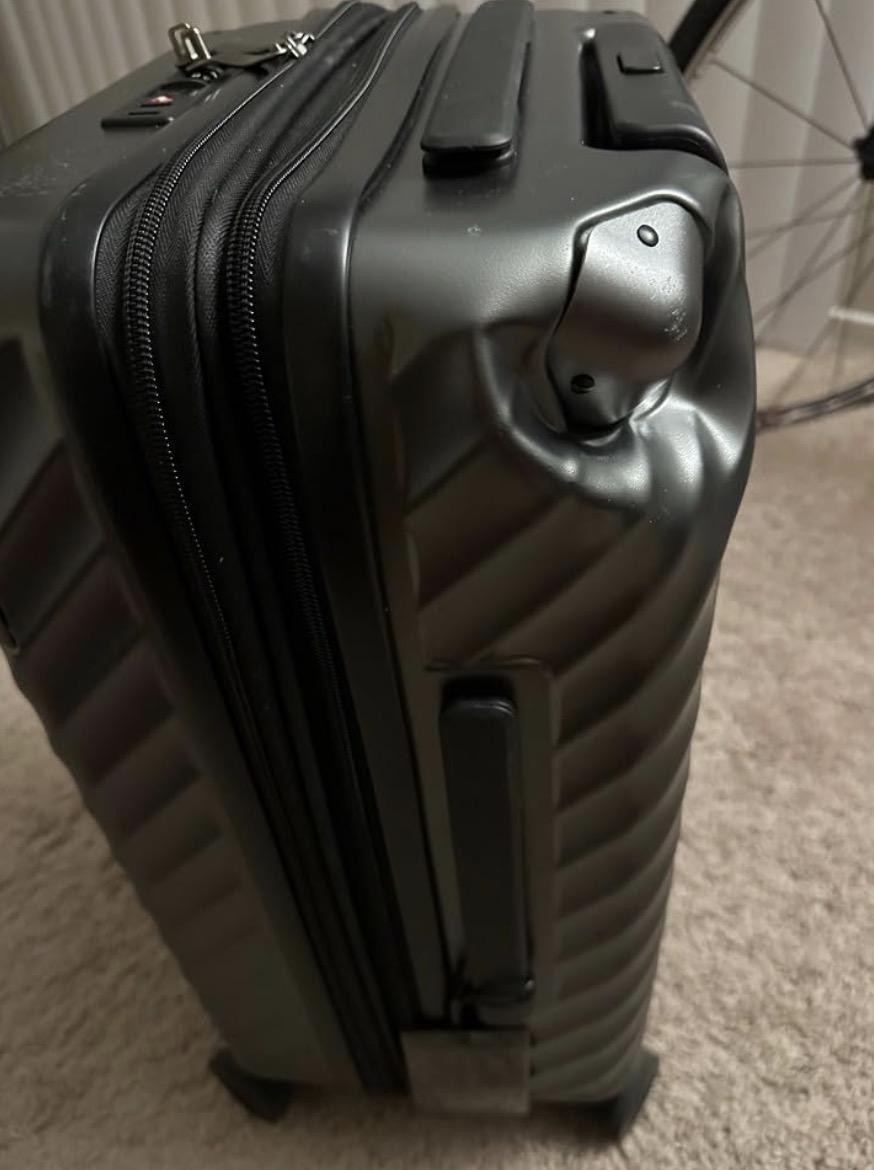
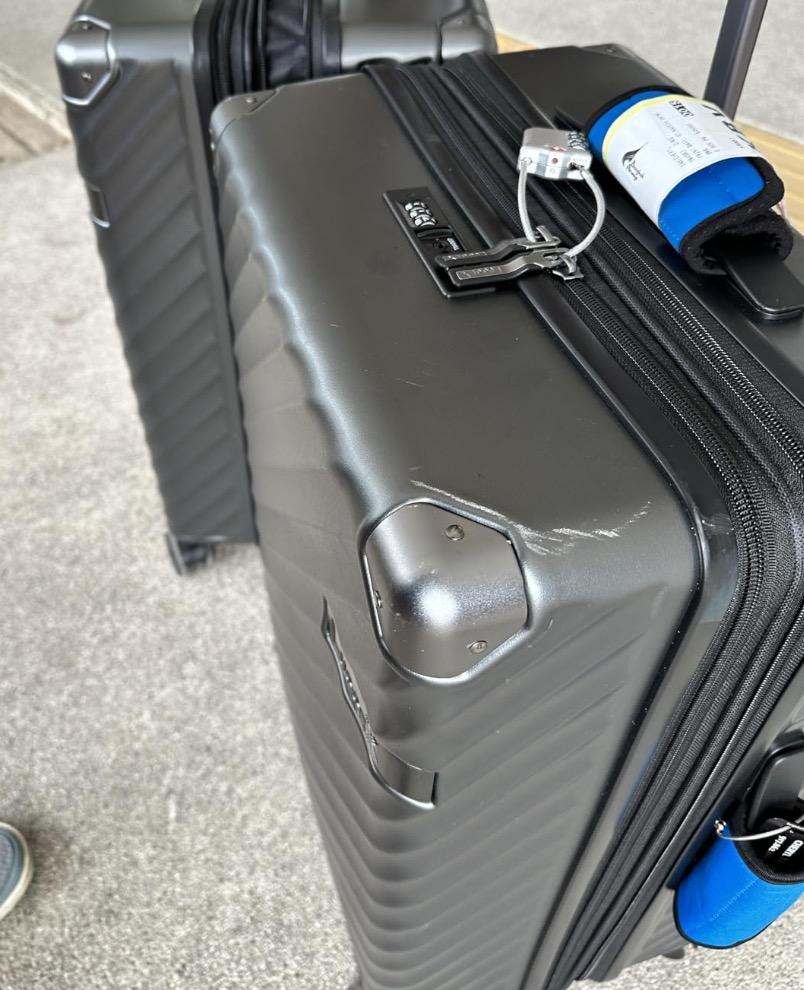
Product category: misc
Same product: yes